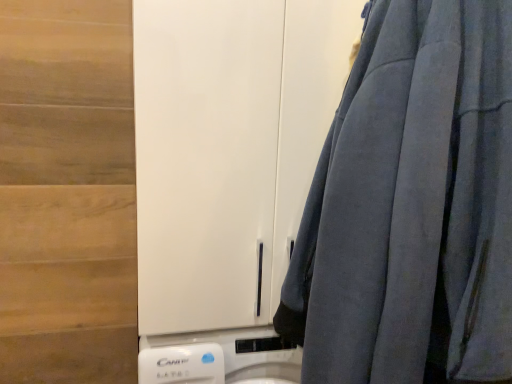
Question: Locate all white matte cabinet at center in the image.
Answer: [(0.402, 0.417)]